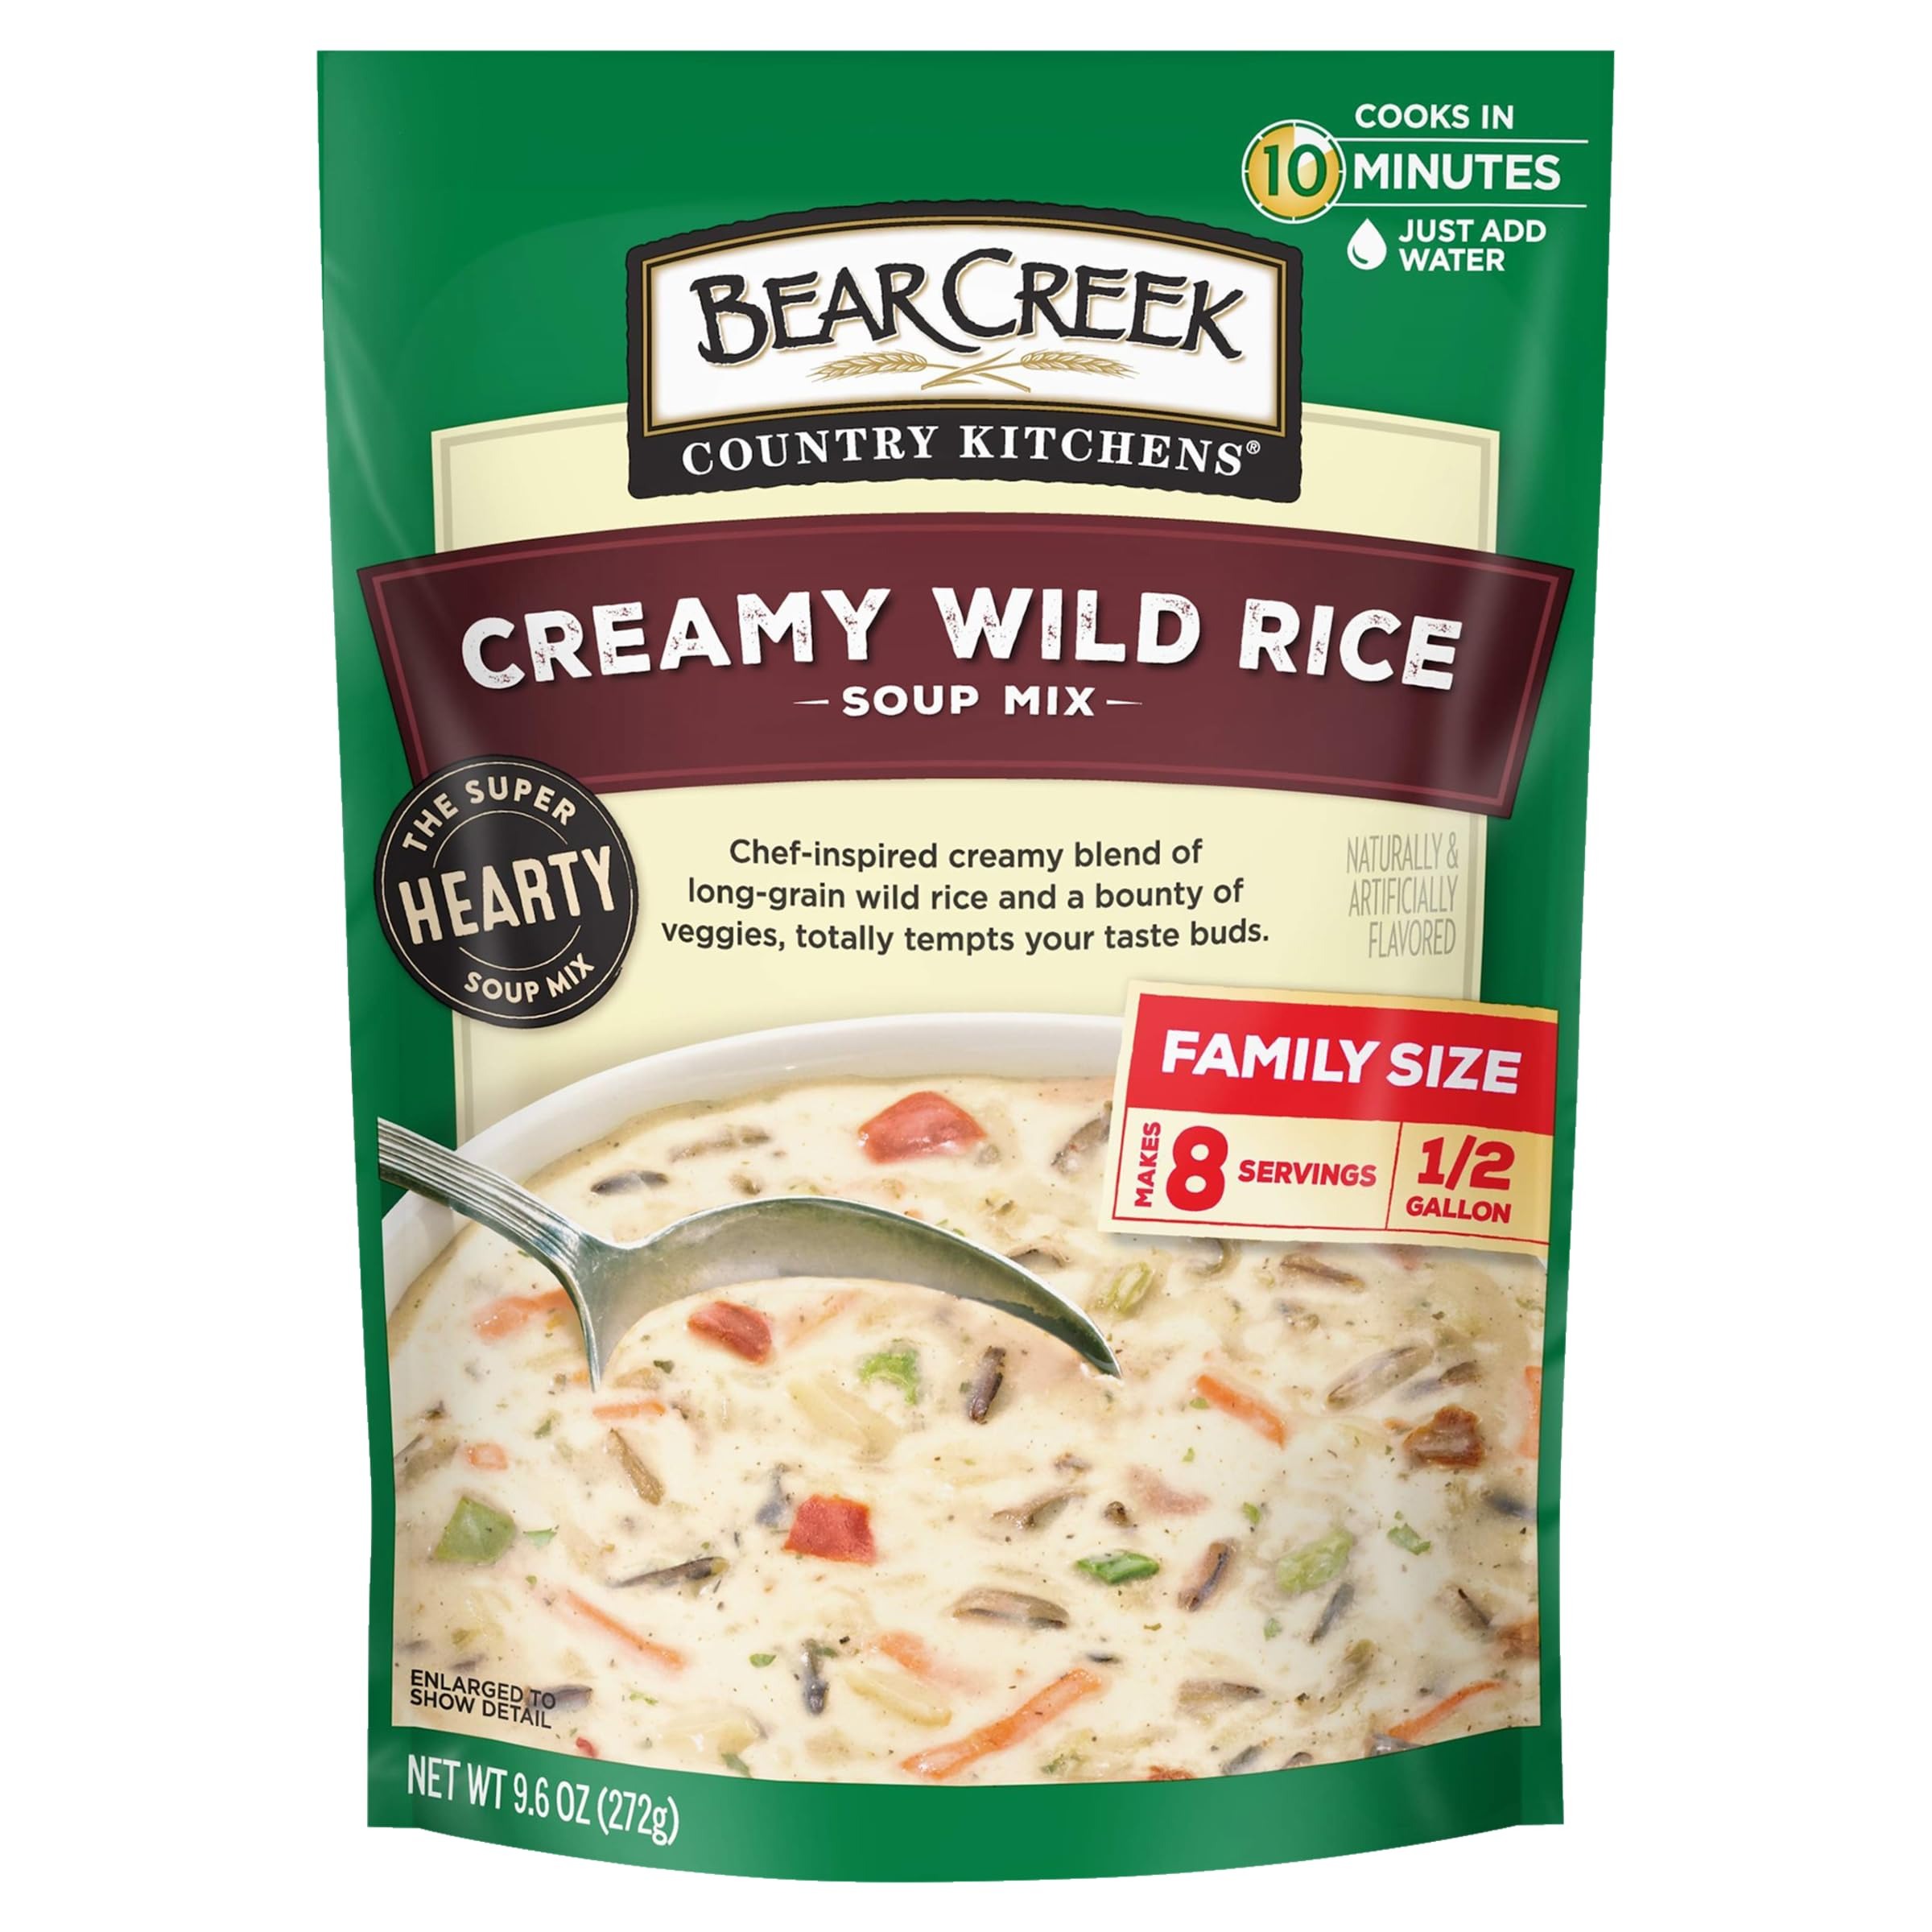
Item Name: Bear Creek Soup Mix, Creamy Wild Rice, 9.6 Ounce (Pack of 6)
Bullet Point: Bear Creek Creamy Wild Rice Soup Mix, 9.6 Ounces (Pack Of 6)
Value: 57.6
Unit: Ounce

Price: 5.73